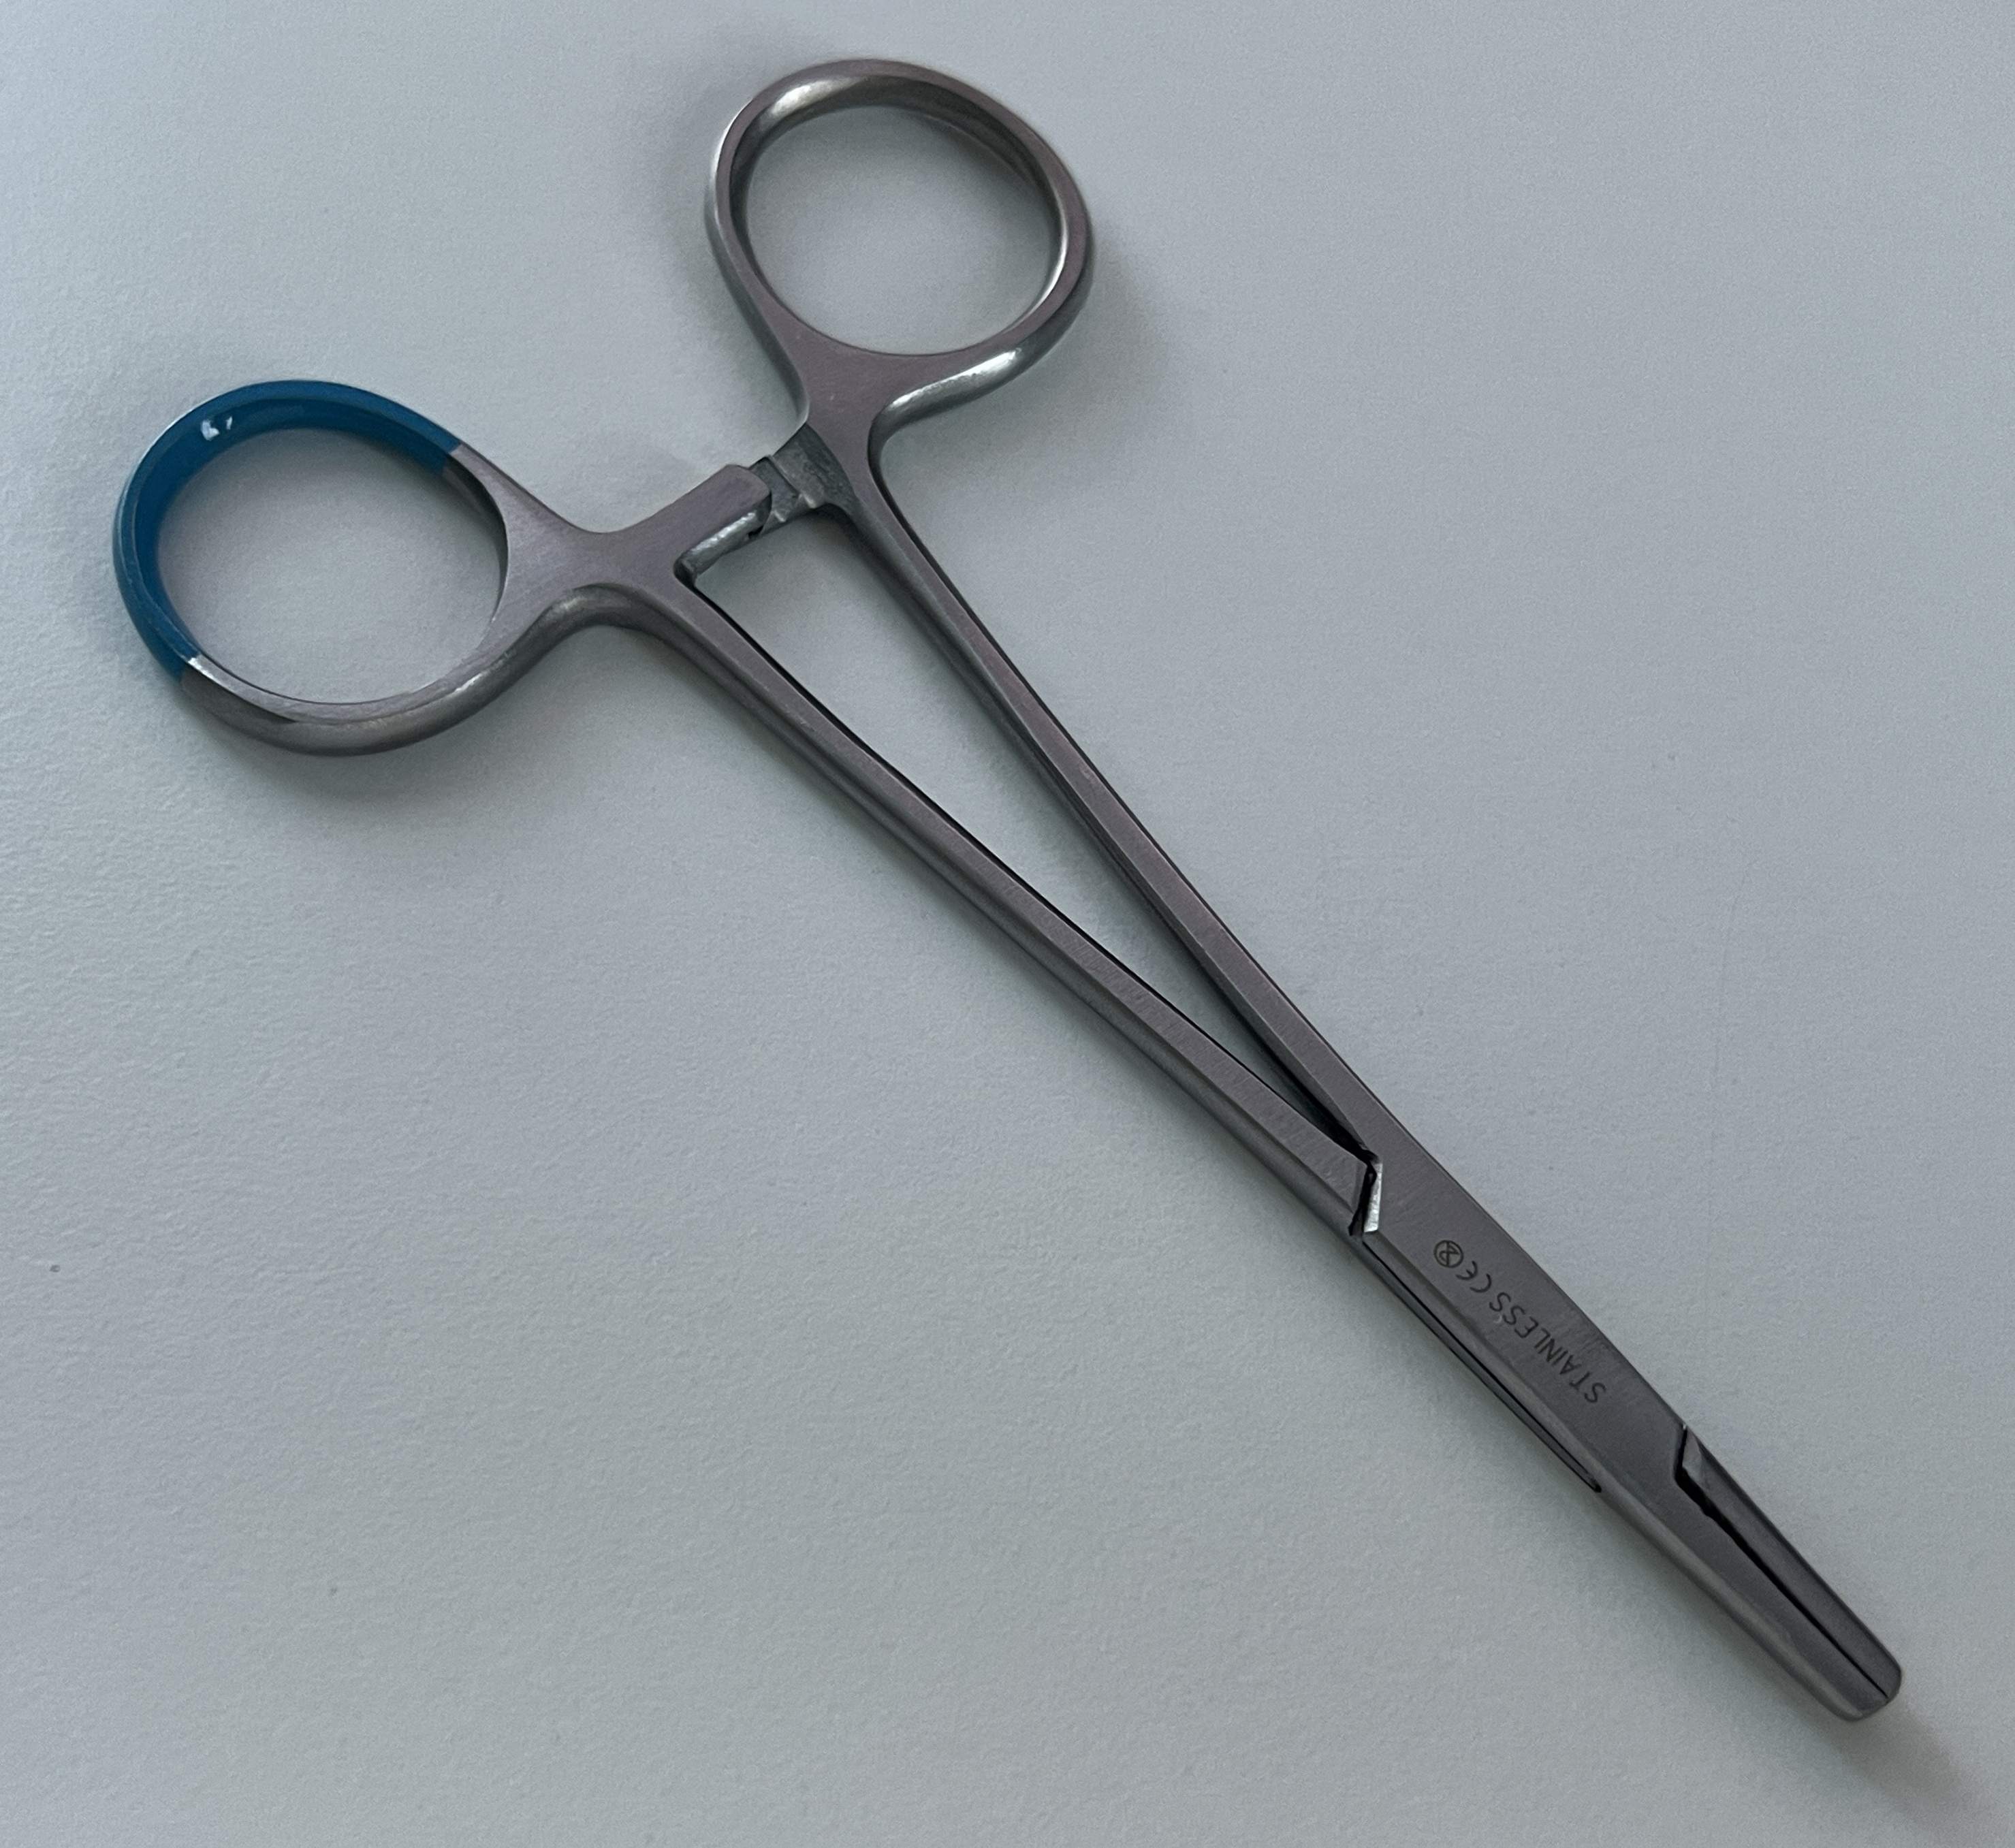
Hinged instrument state: closed